Tanks of the Israel Defense Forces

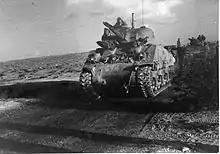
Palmach M4 Sherman tank leading a convoy

Before Israel gained independence in 1948, neither Israel nor the Arab nations surrounding it had many tanks. The Arabs and the Israelis had to find their weapons through arms dealers or from any country that would supply them.